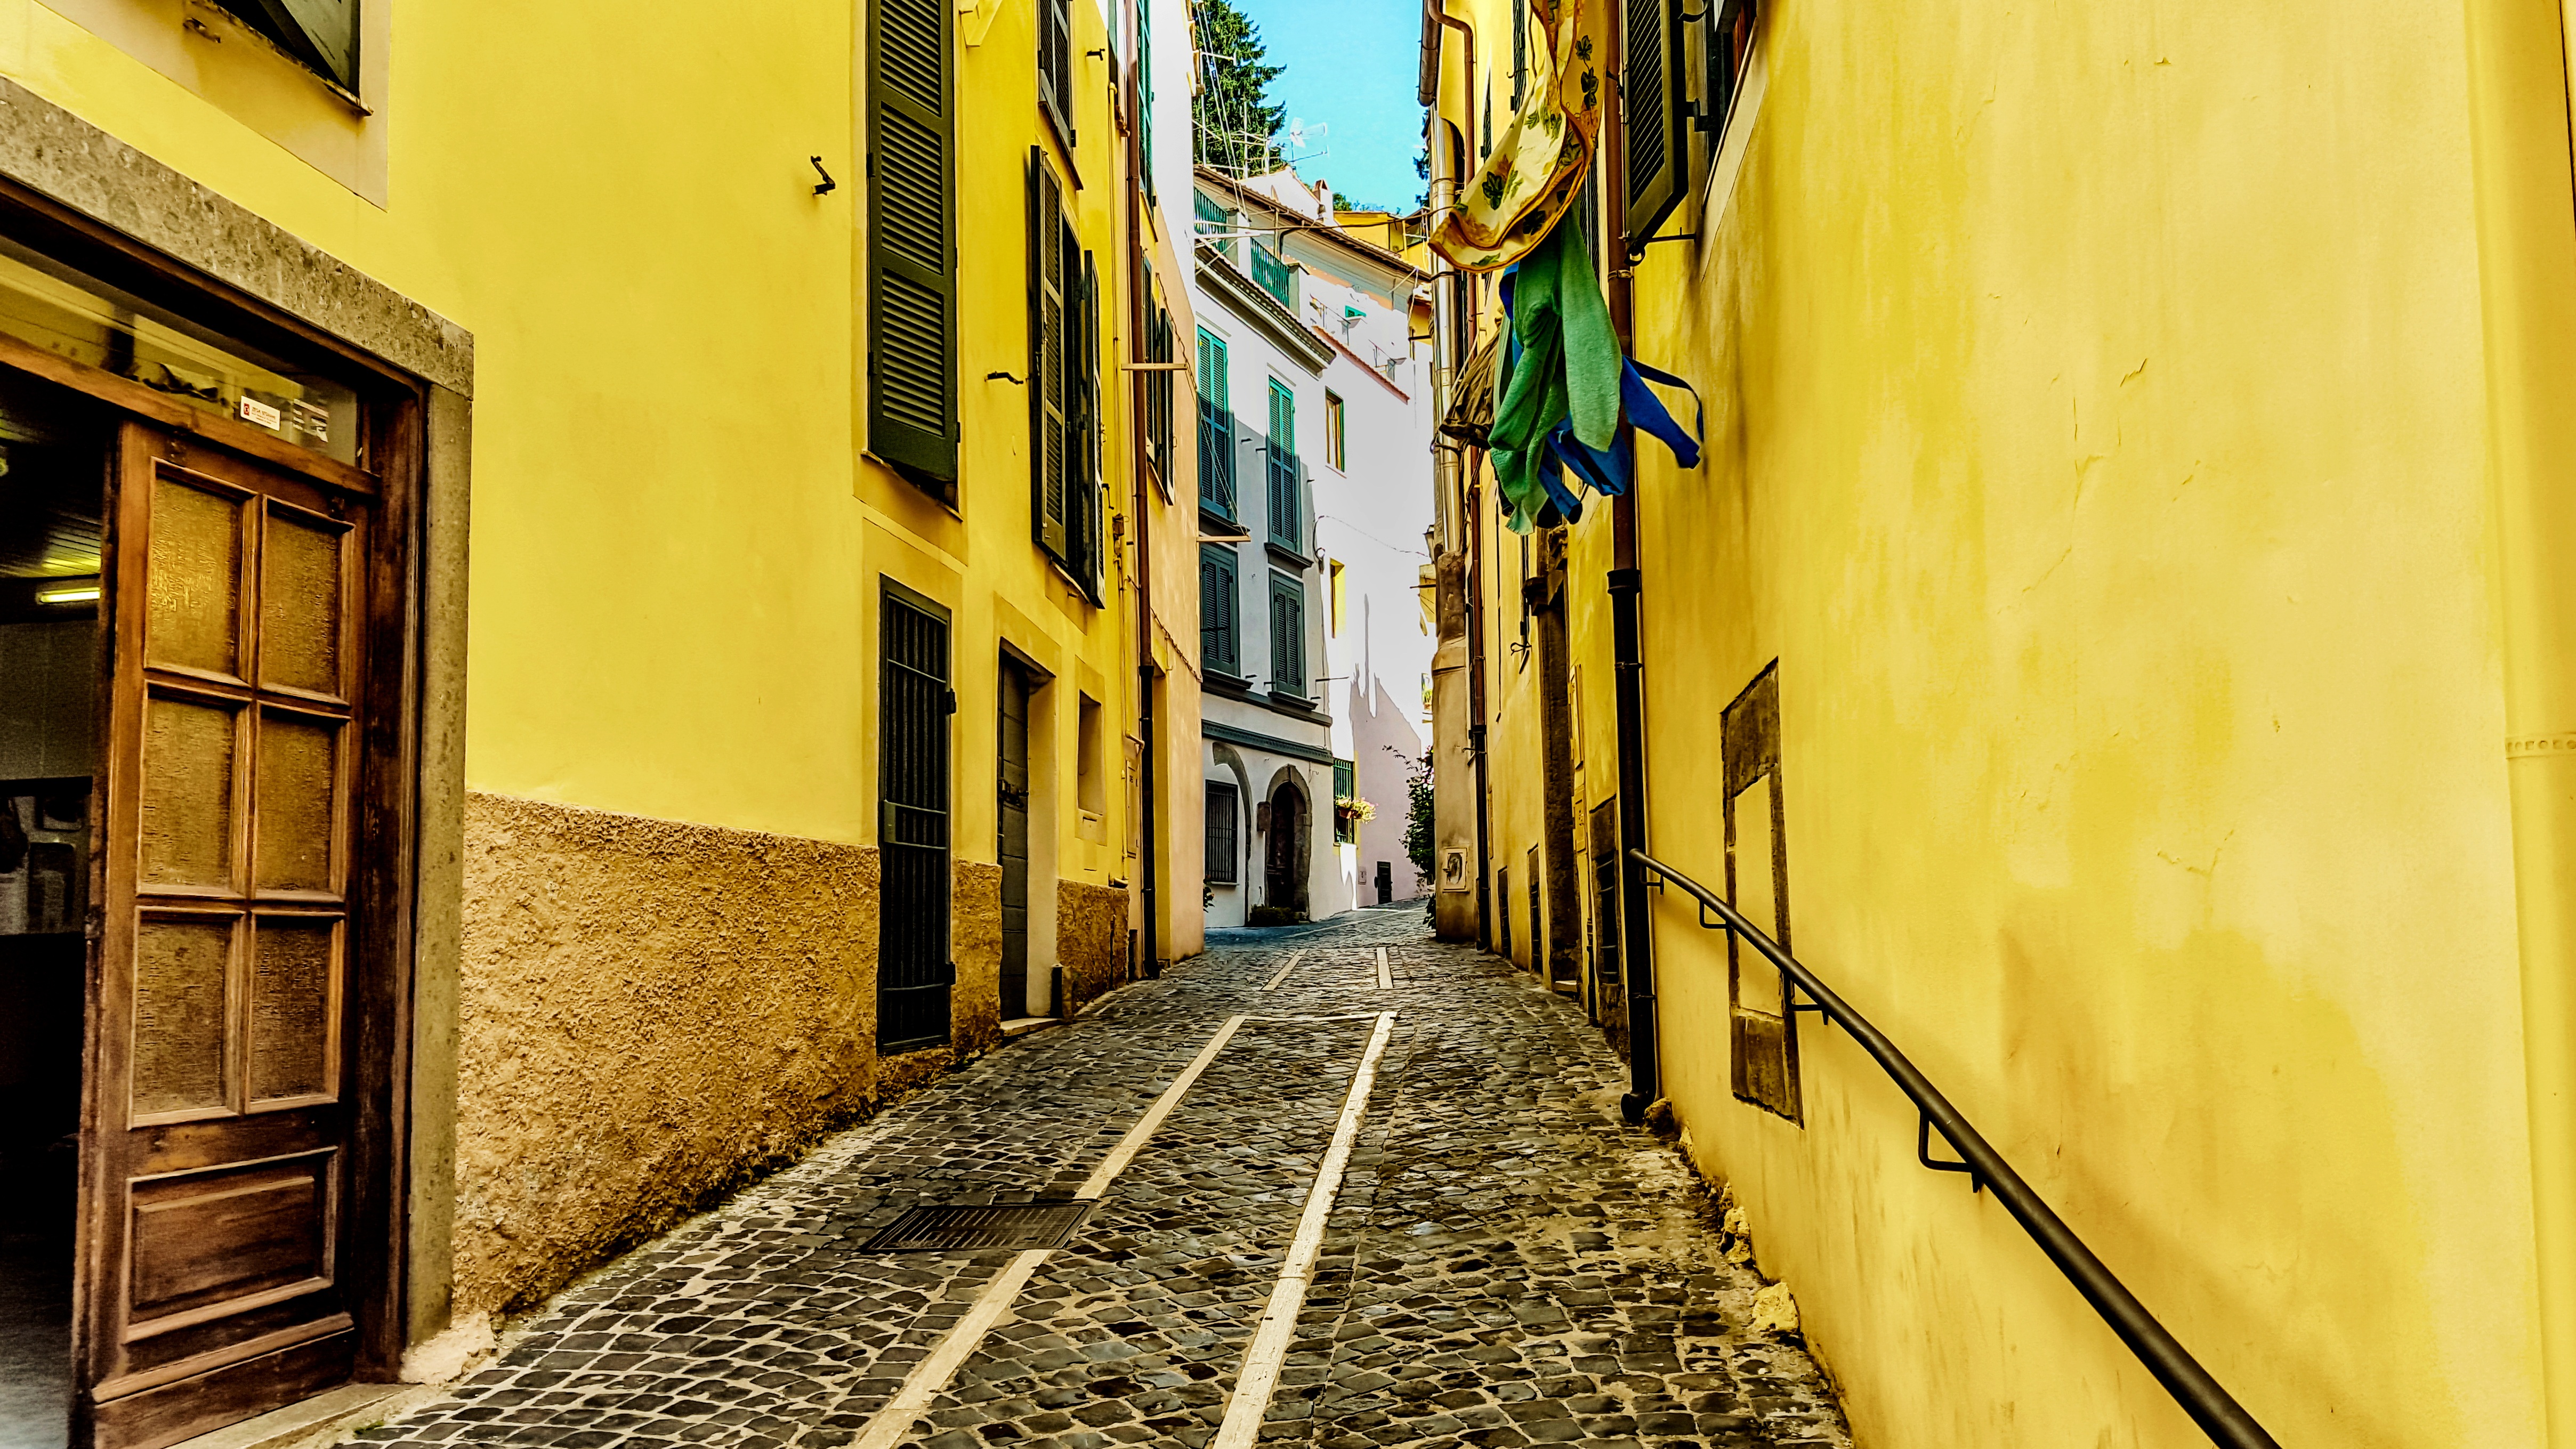
landscape, architecture, track, road, boat, street, building, old, alley, cobblestone, city, wall, cityscape, transport, line, color, italy, yellow, lane, door, aisle, vatican, avenue, on, infrastructure, boats, historical, venetian, cobblestone move, yellow wall, urban area